Mr. Wimpy (video game)

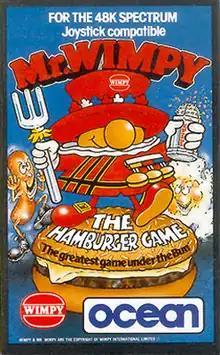

Mr. Wimpy, subtitled The Hamburger Game, is a platform game released by Ocean Software in 1984 for the Oric 1, ZX Spectrum, BBC Micro, and Commodore 64. It was a promotional tie with the Wimpy restaurant chain, and the game includes the Wimpy logo, mascot, and theme tune. The gameplay is based on the 1982 Data East arcade video game "BurgerTime".